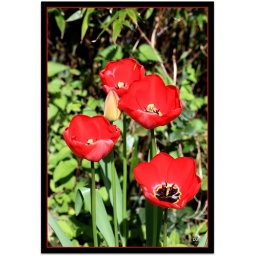
All bar one now in full flower although I prefer them when they are in bud and showing their colour.